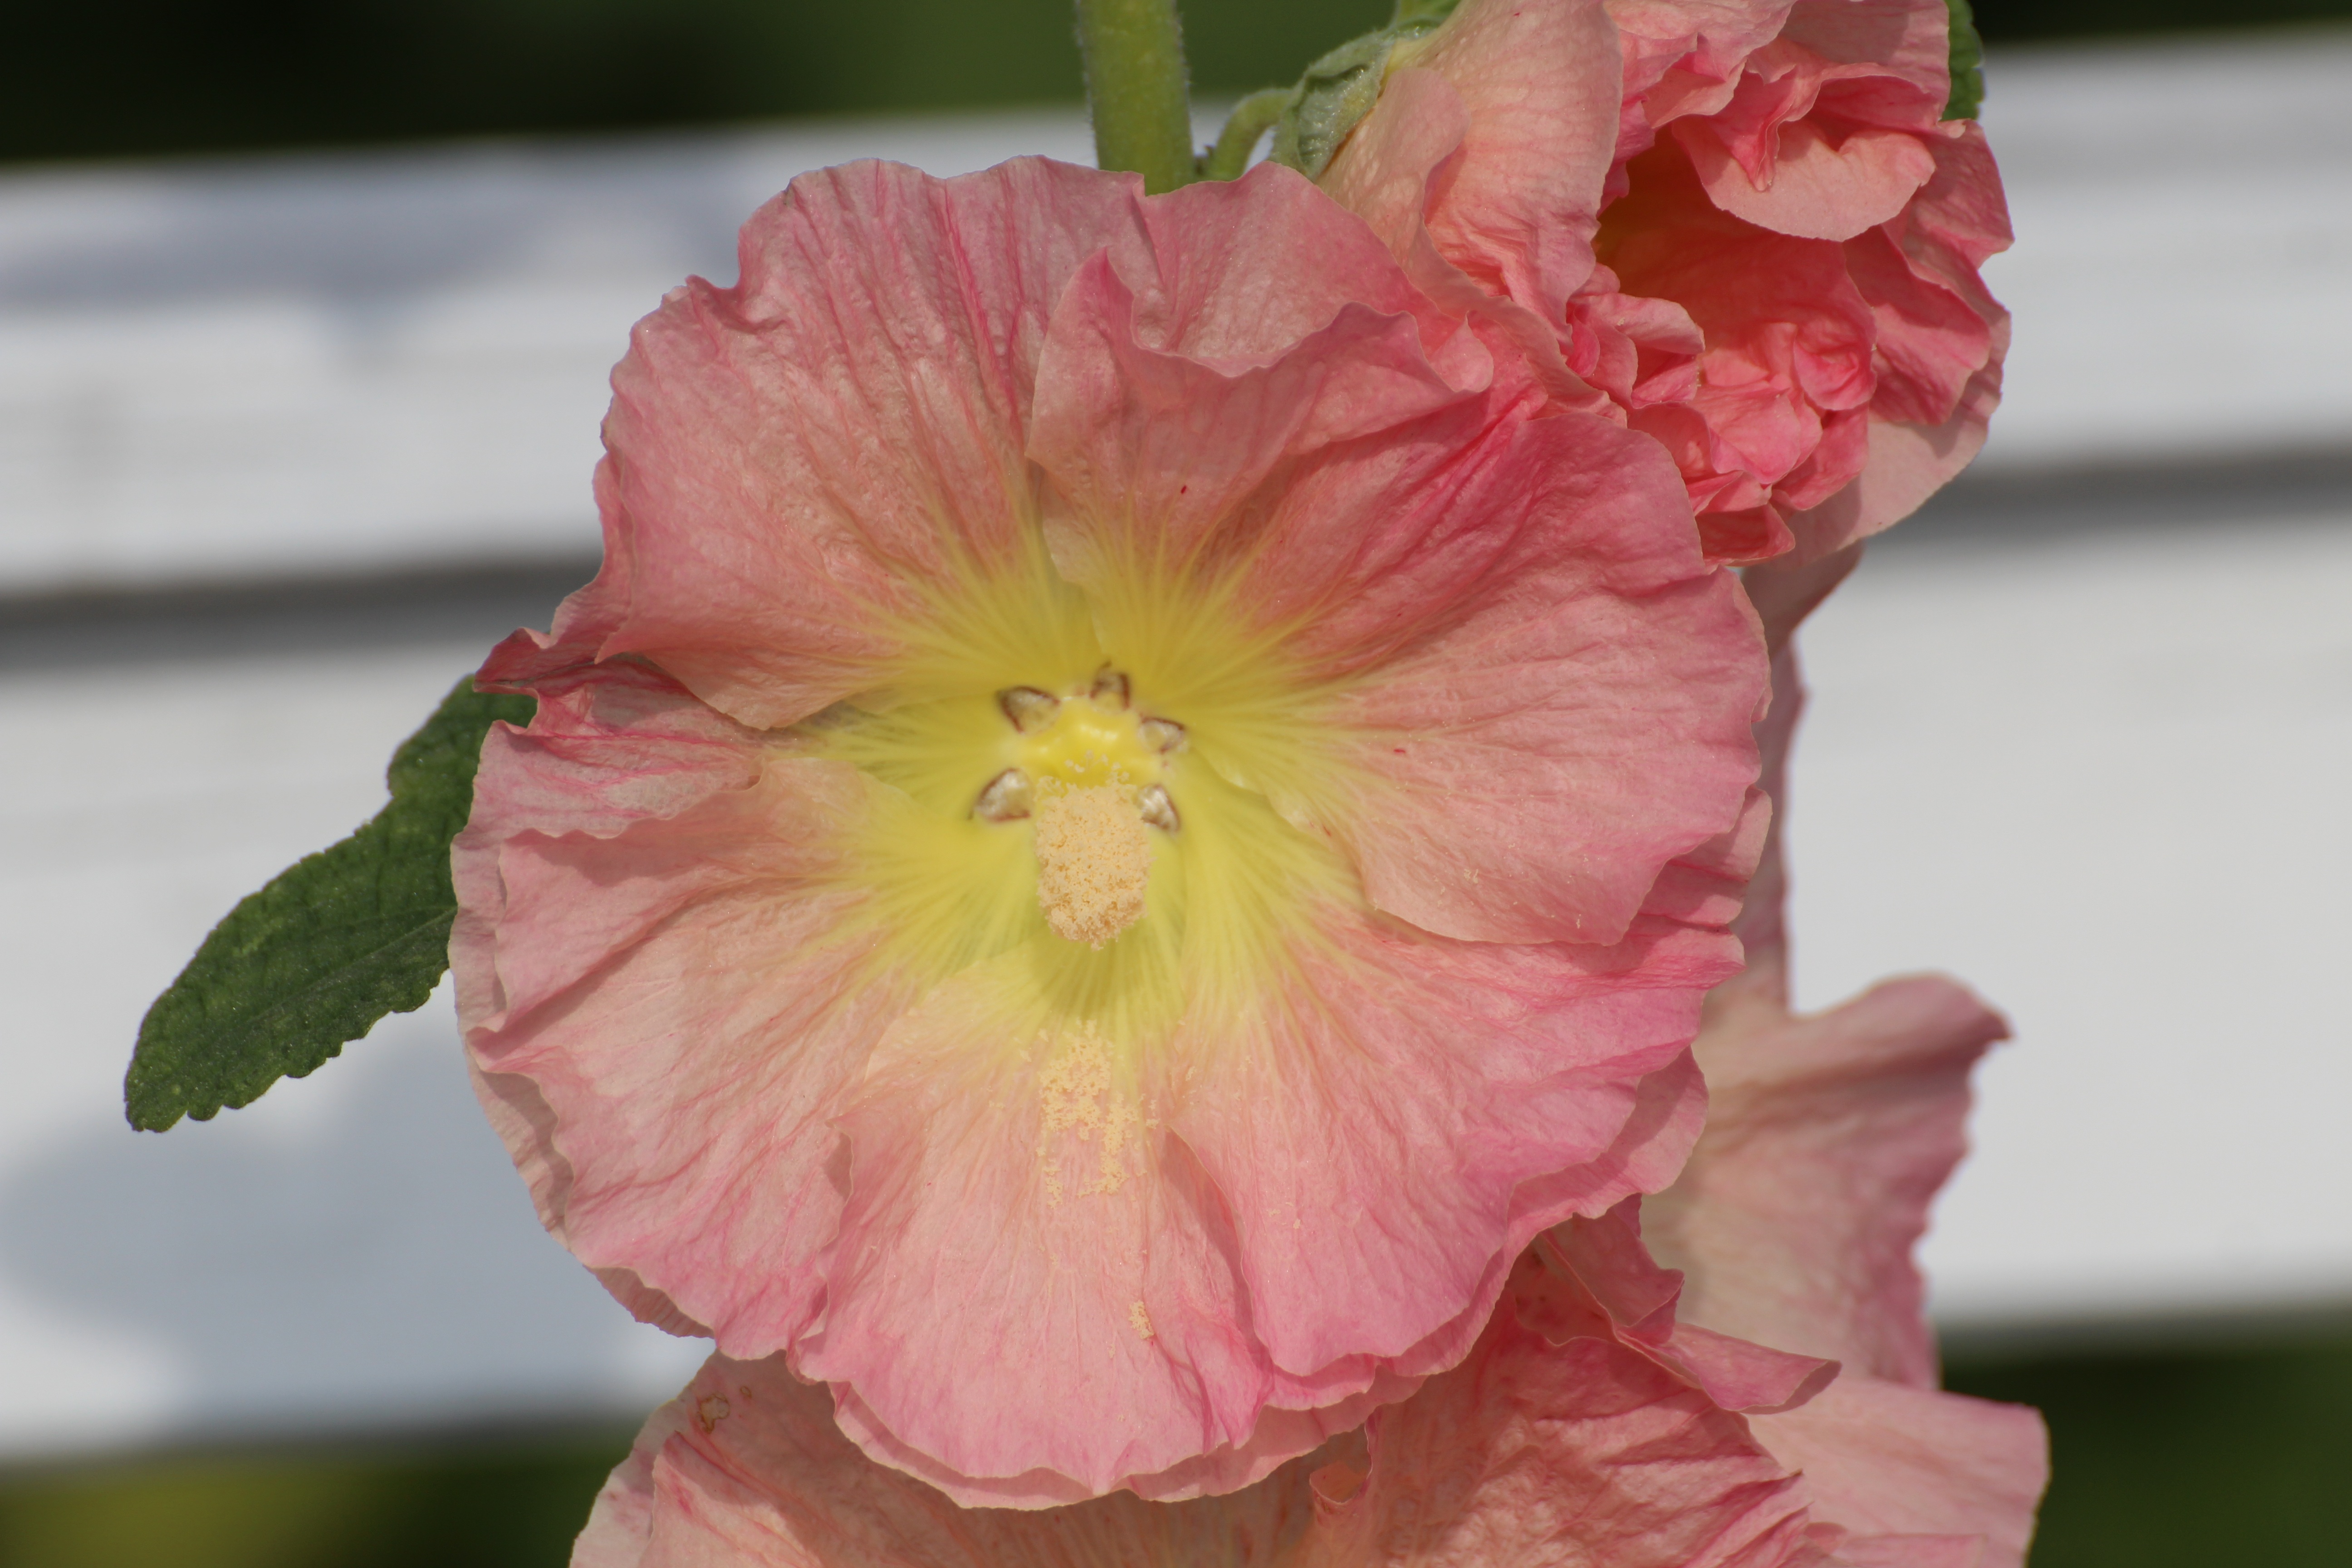
nature, blossom, plant, flower, petal, bloom, garden, pink, flora, flowers, hollyhock, hollyhocks, macro photography, ornamental plant, garden plant, flowering plant, mallow, stock rose, baby rose, alcea rosea, poplar rose, stock rose garden, althaea rosea, land plant